Wireless USB

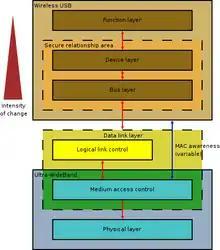
Wireless USB protocol stack

As mentioned, the USB model is preserved, and generally minor adjustments made to fit the specific needs of a wireless system. The changes are as follows, from top to bottom: